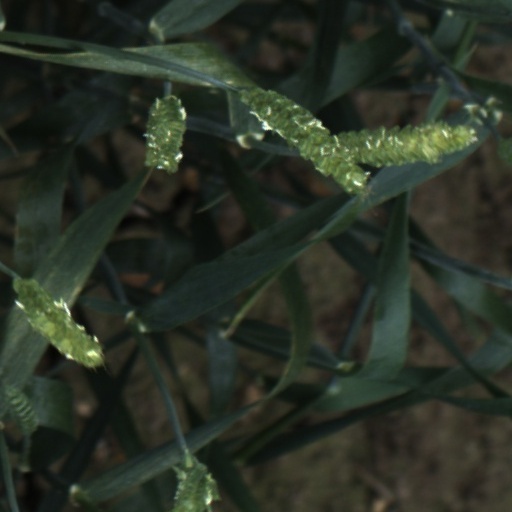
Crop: wheat